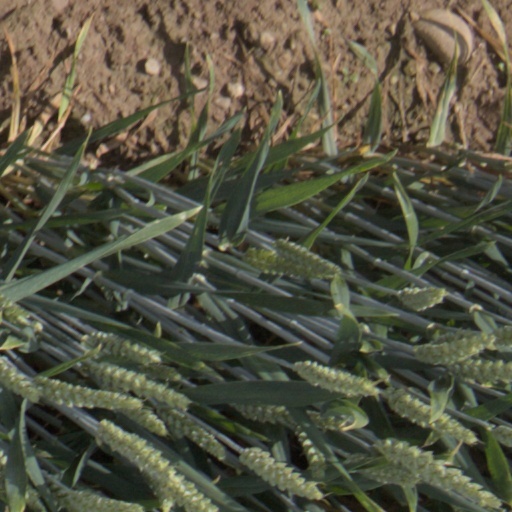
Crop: wheat